Zond 5

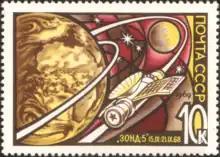
1969 USSR stamp of Zond 5

High-quality photographs of the Earth, the first photos of their kind, were taken at a distance of . British astronomer Bernard Lovell, considered to be Britain's top space expert, said that the mission showed that the Soviets were ahead in the Space Race. The British Interplanetary Society believed that the USSR would be able to send cosmonauts around the Moon within a matter of months.